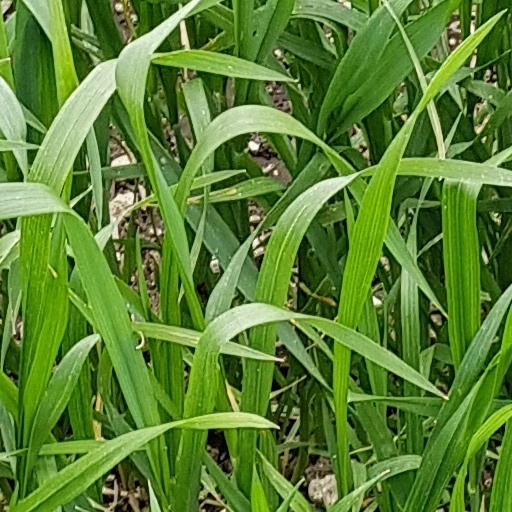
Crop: wheat